Shin-Yahashira Station

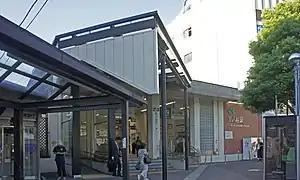
Shin-Yahashira Station in September 2019

is a passenger railway station in the city of Matsudo, Chiba, Japan, operated by East Japan Railway Company (JR East).